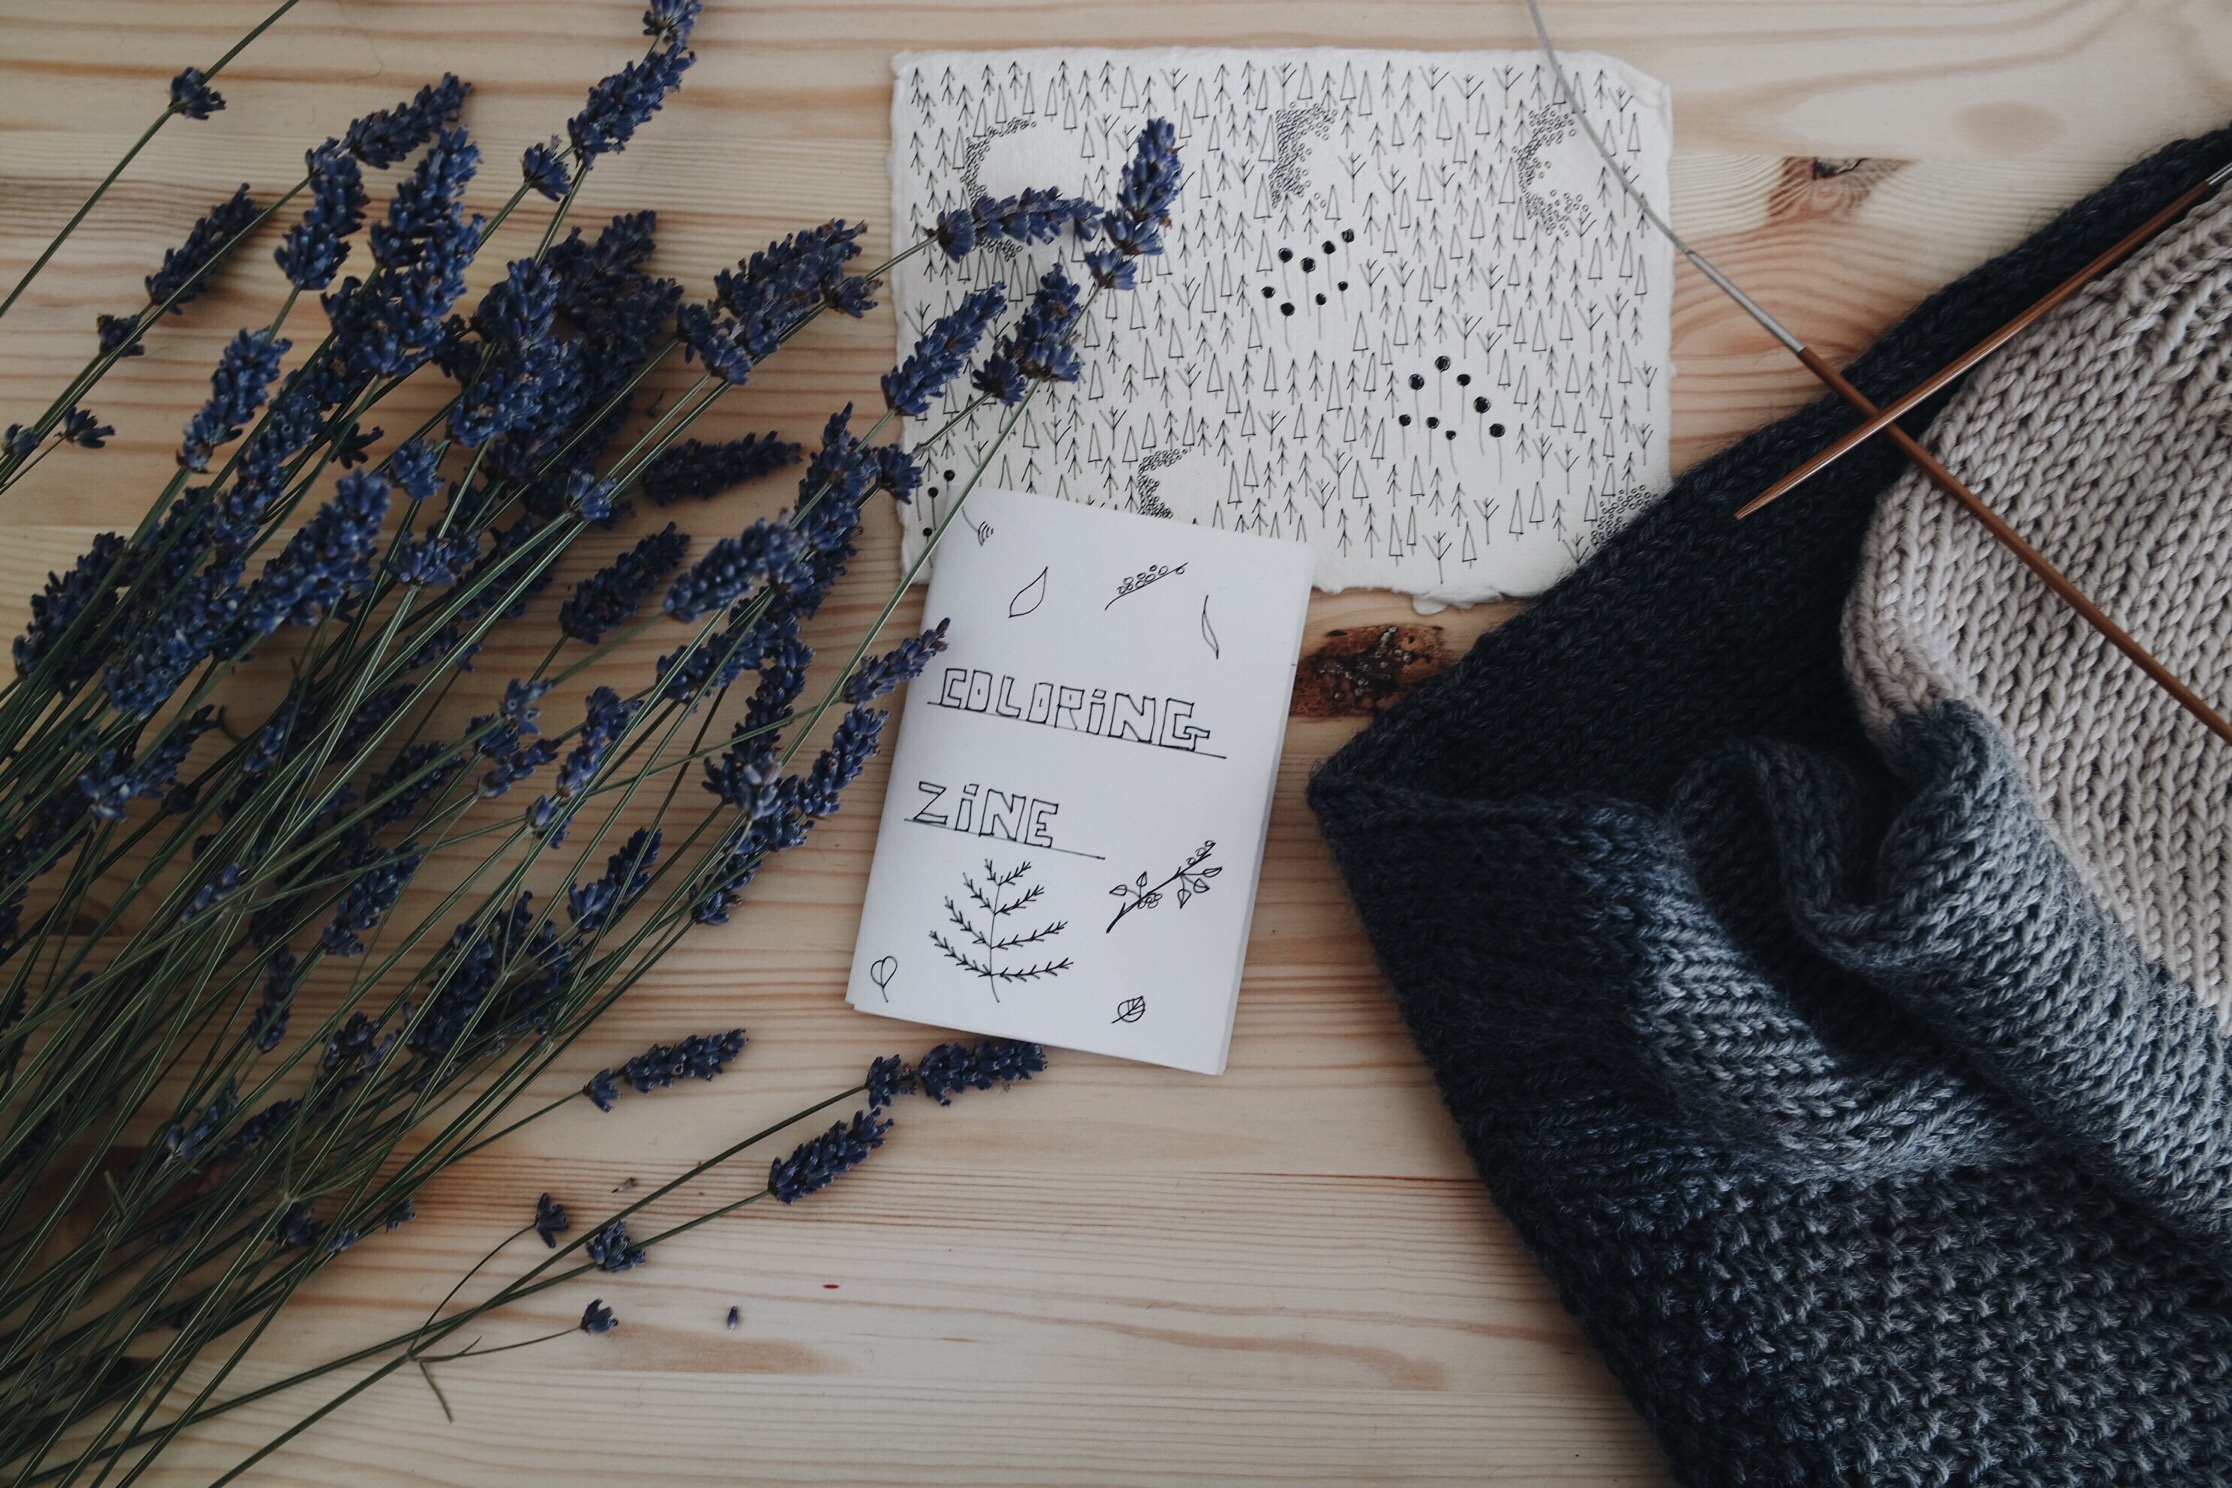
writing, book, flower, pattern, clothing, lavender, material, knitting, textile, art, drawing, illustration, design